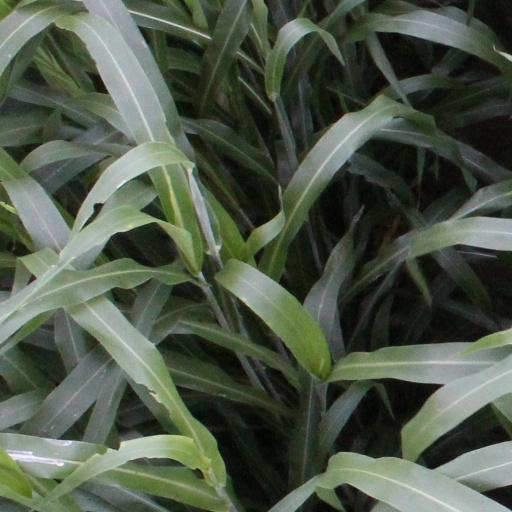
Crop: sorghum